VinylDisc

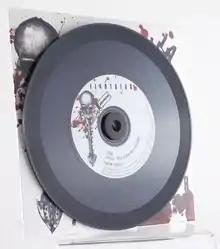
Deathcar on a VinylDisc

The VinylDisc is a combination of a digital layer, either in CD or DVD format, and an analog layer, which is a vinyl record, developed by the German company Optimal Media Production.